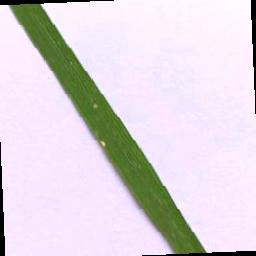
Label: Rice___Leaf_Blast